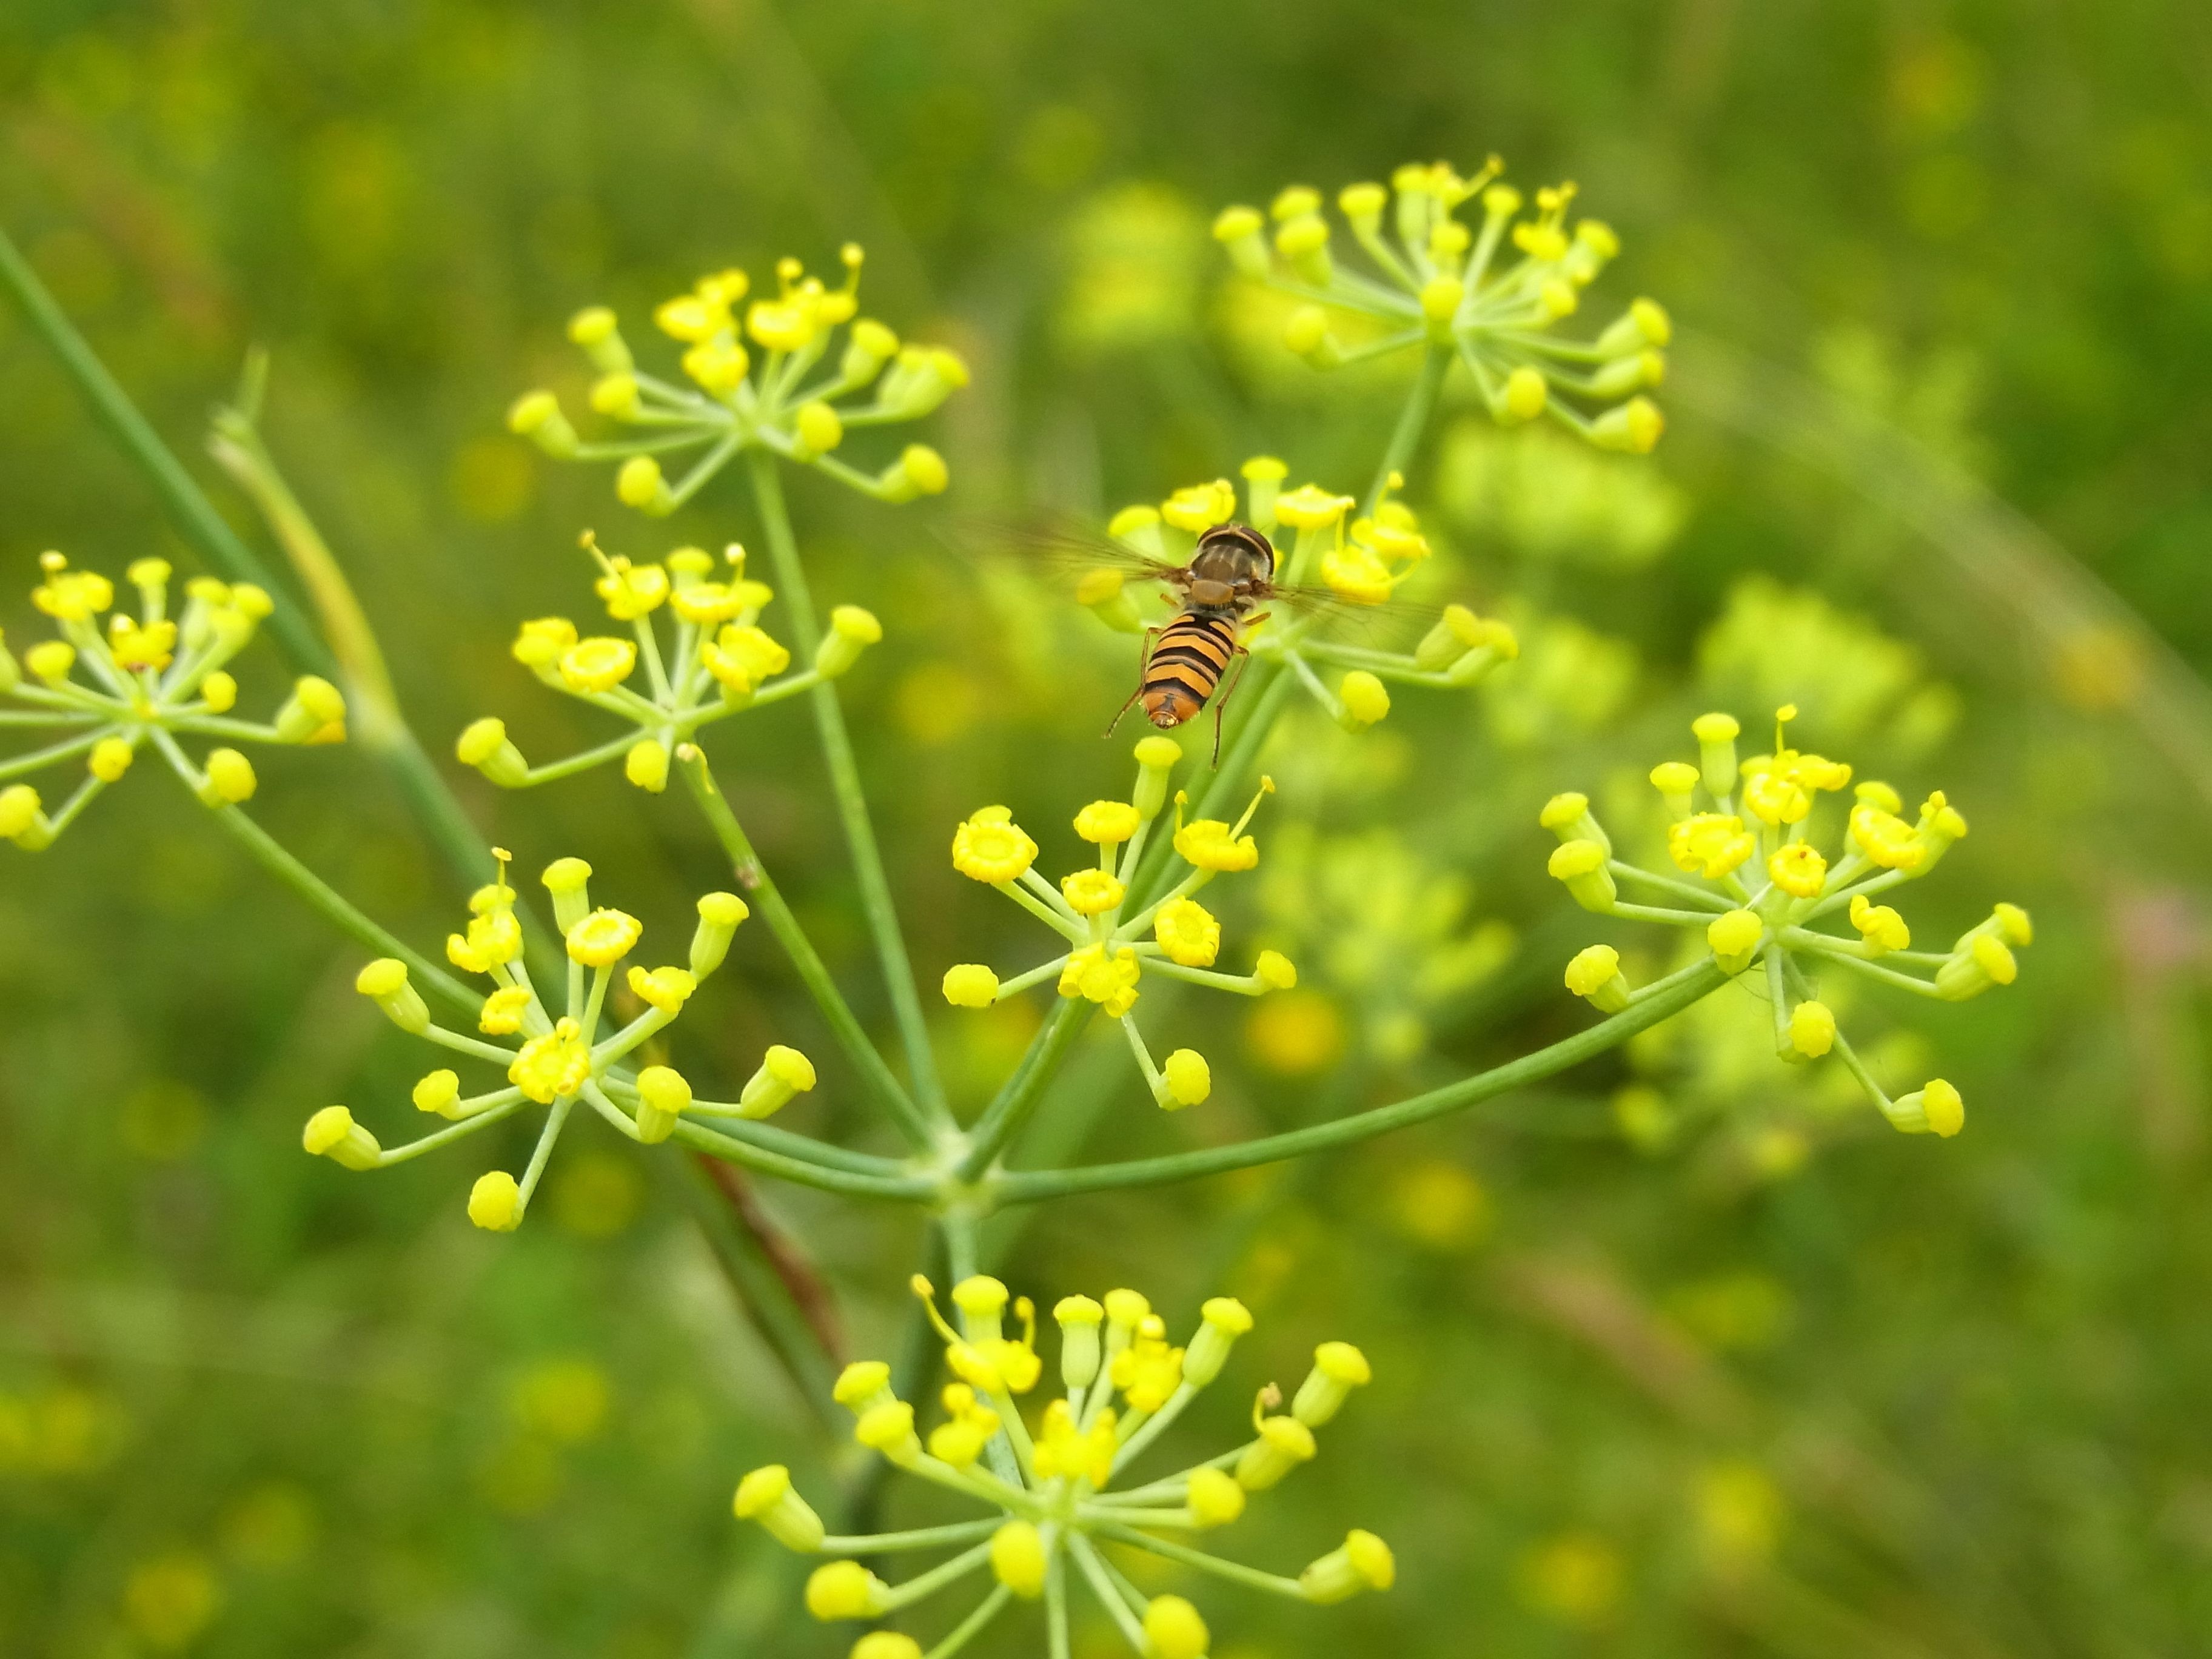
nature, plant, meadow, prairie, flower, animal, fly, food, herb, produce, vegetable, insect, rapeseed, wildflower, hoverfly, rue, canola, mustard, brassica, flowering plant, subshrub, land plant, mustard plant, brassica rapa, parsley family, common rue